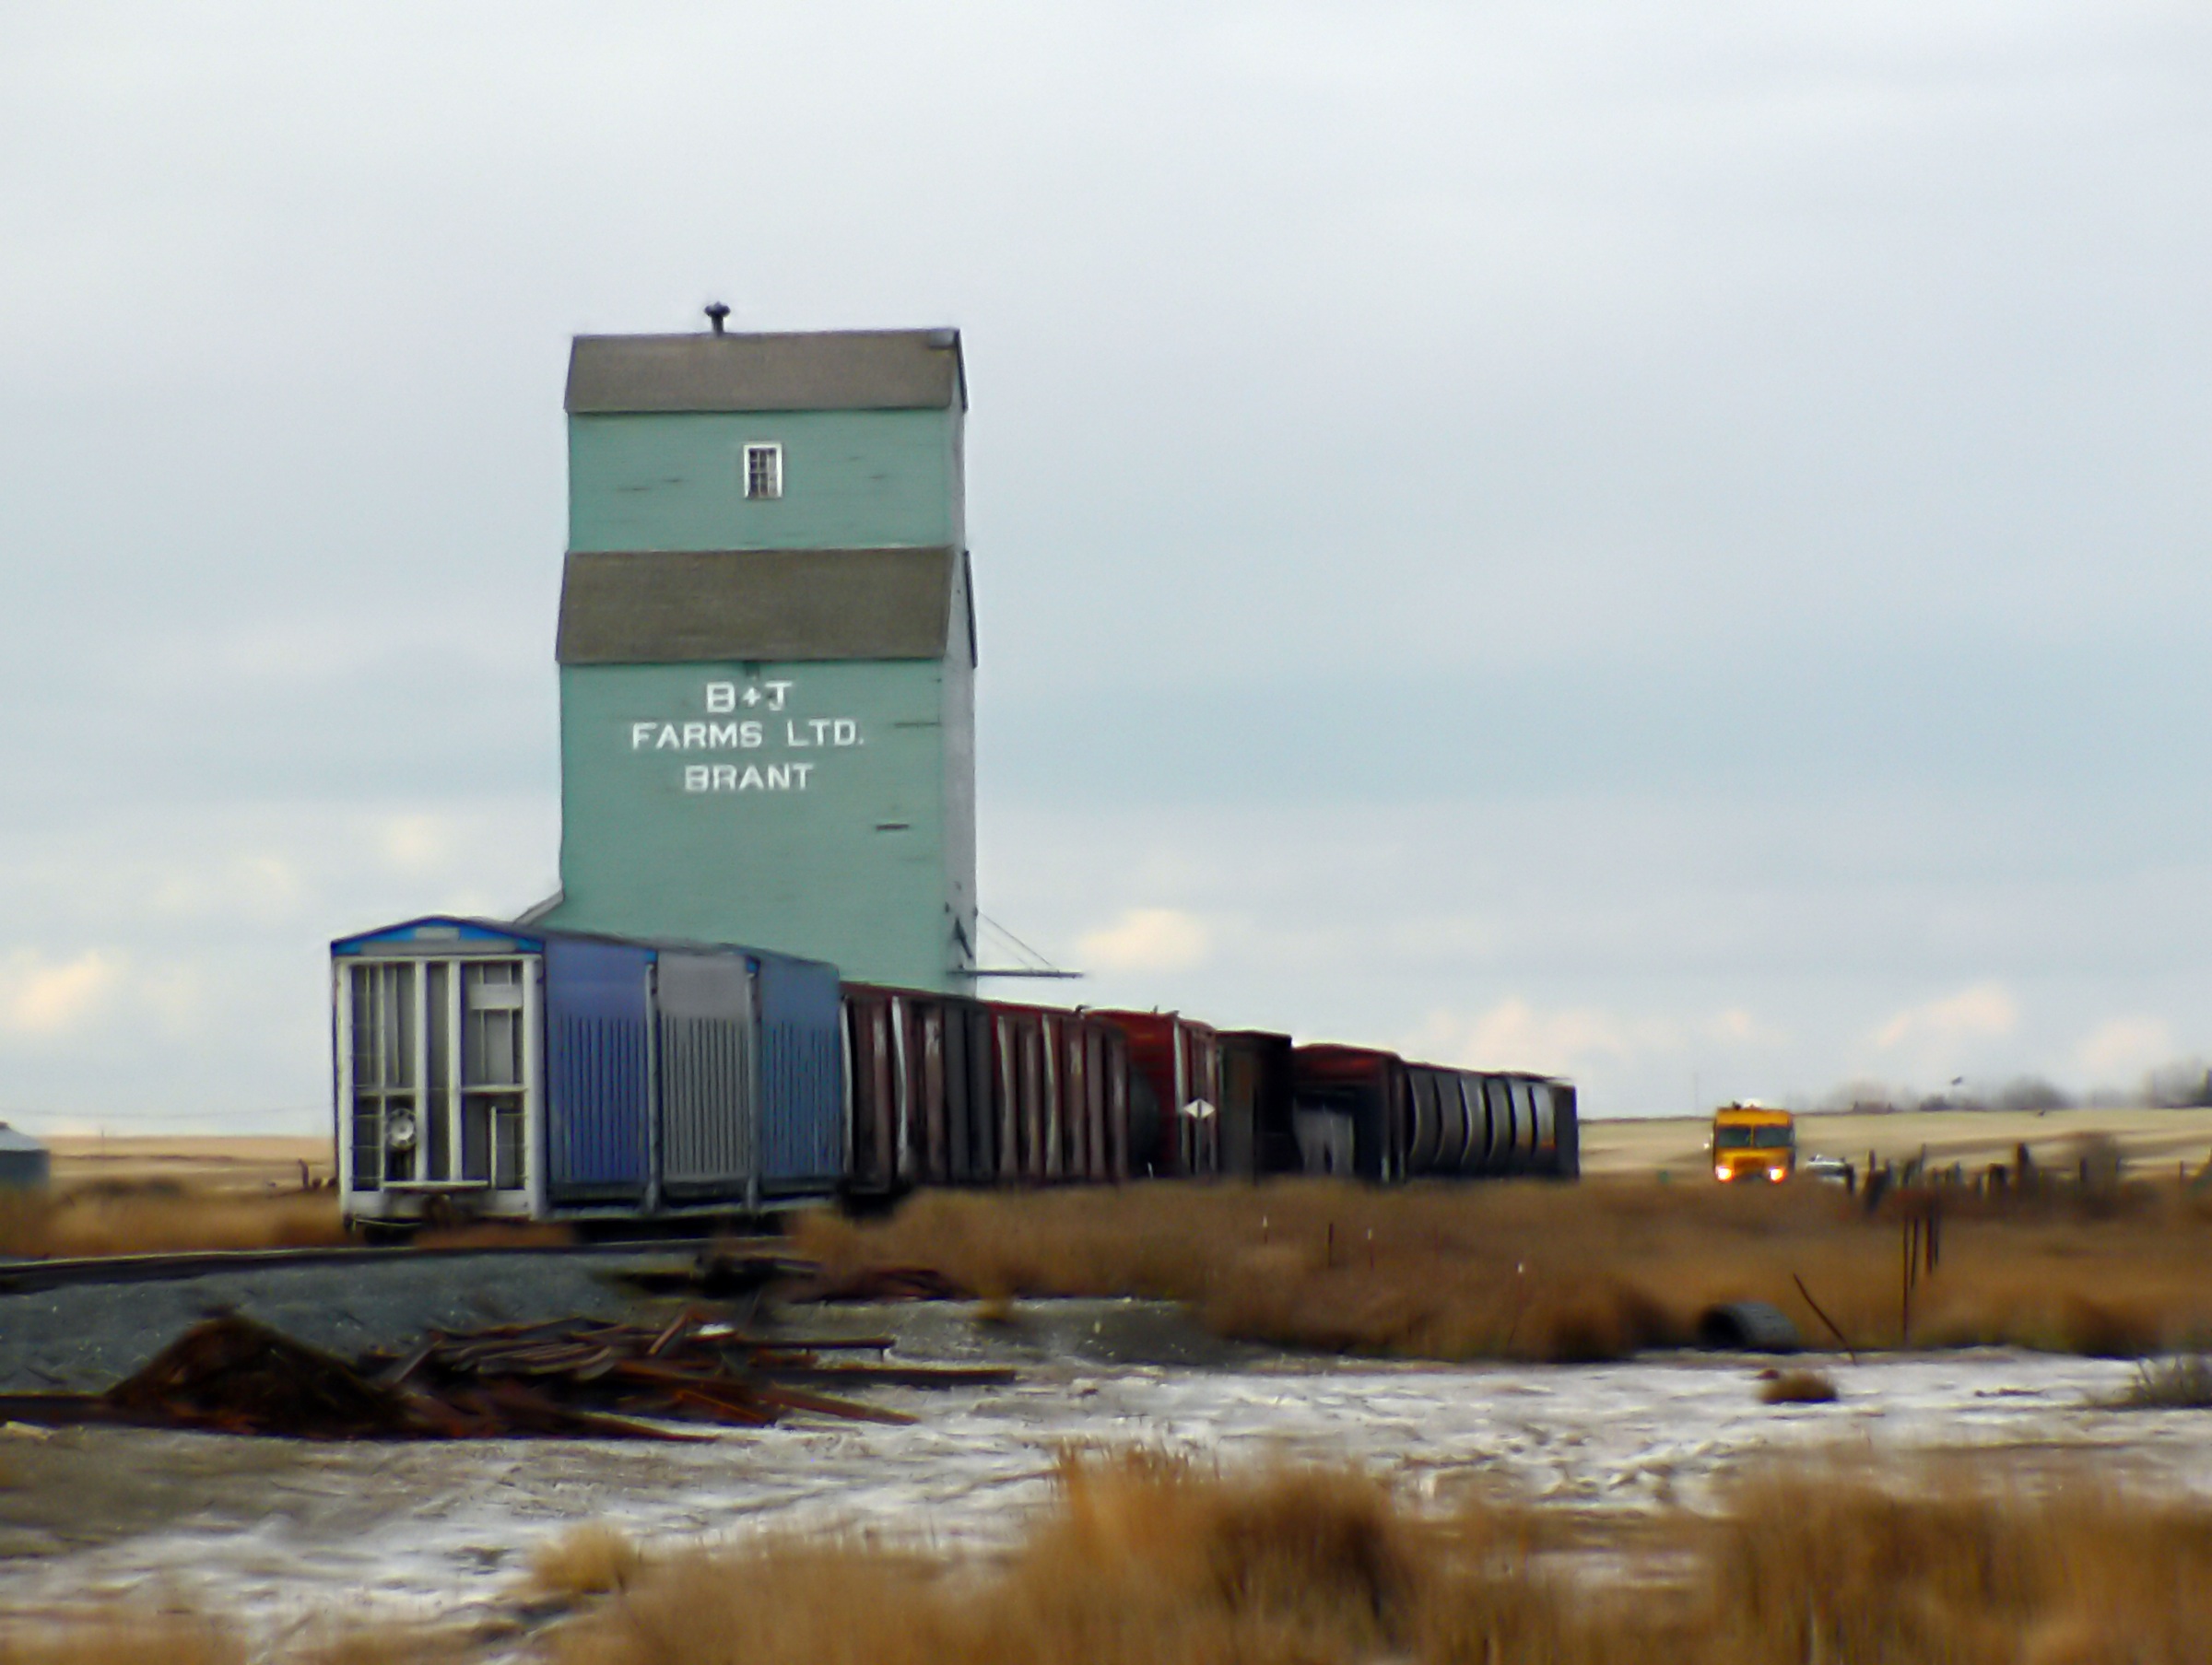
sea, water, transport, vehicle, tower, waterway, canada, silos, lumixfz30, bridgecamera, alberta, sages, grainelevators